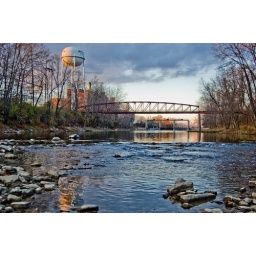
Shot from standing in the river, the Piqua Power plant is shown on the left.